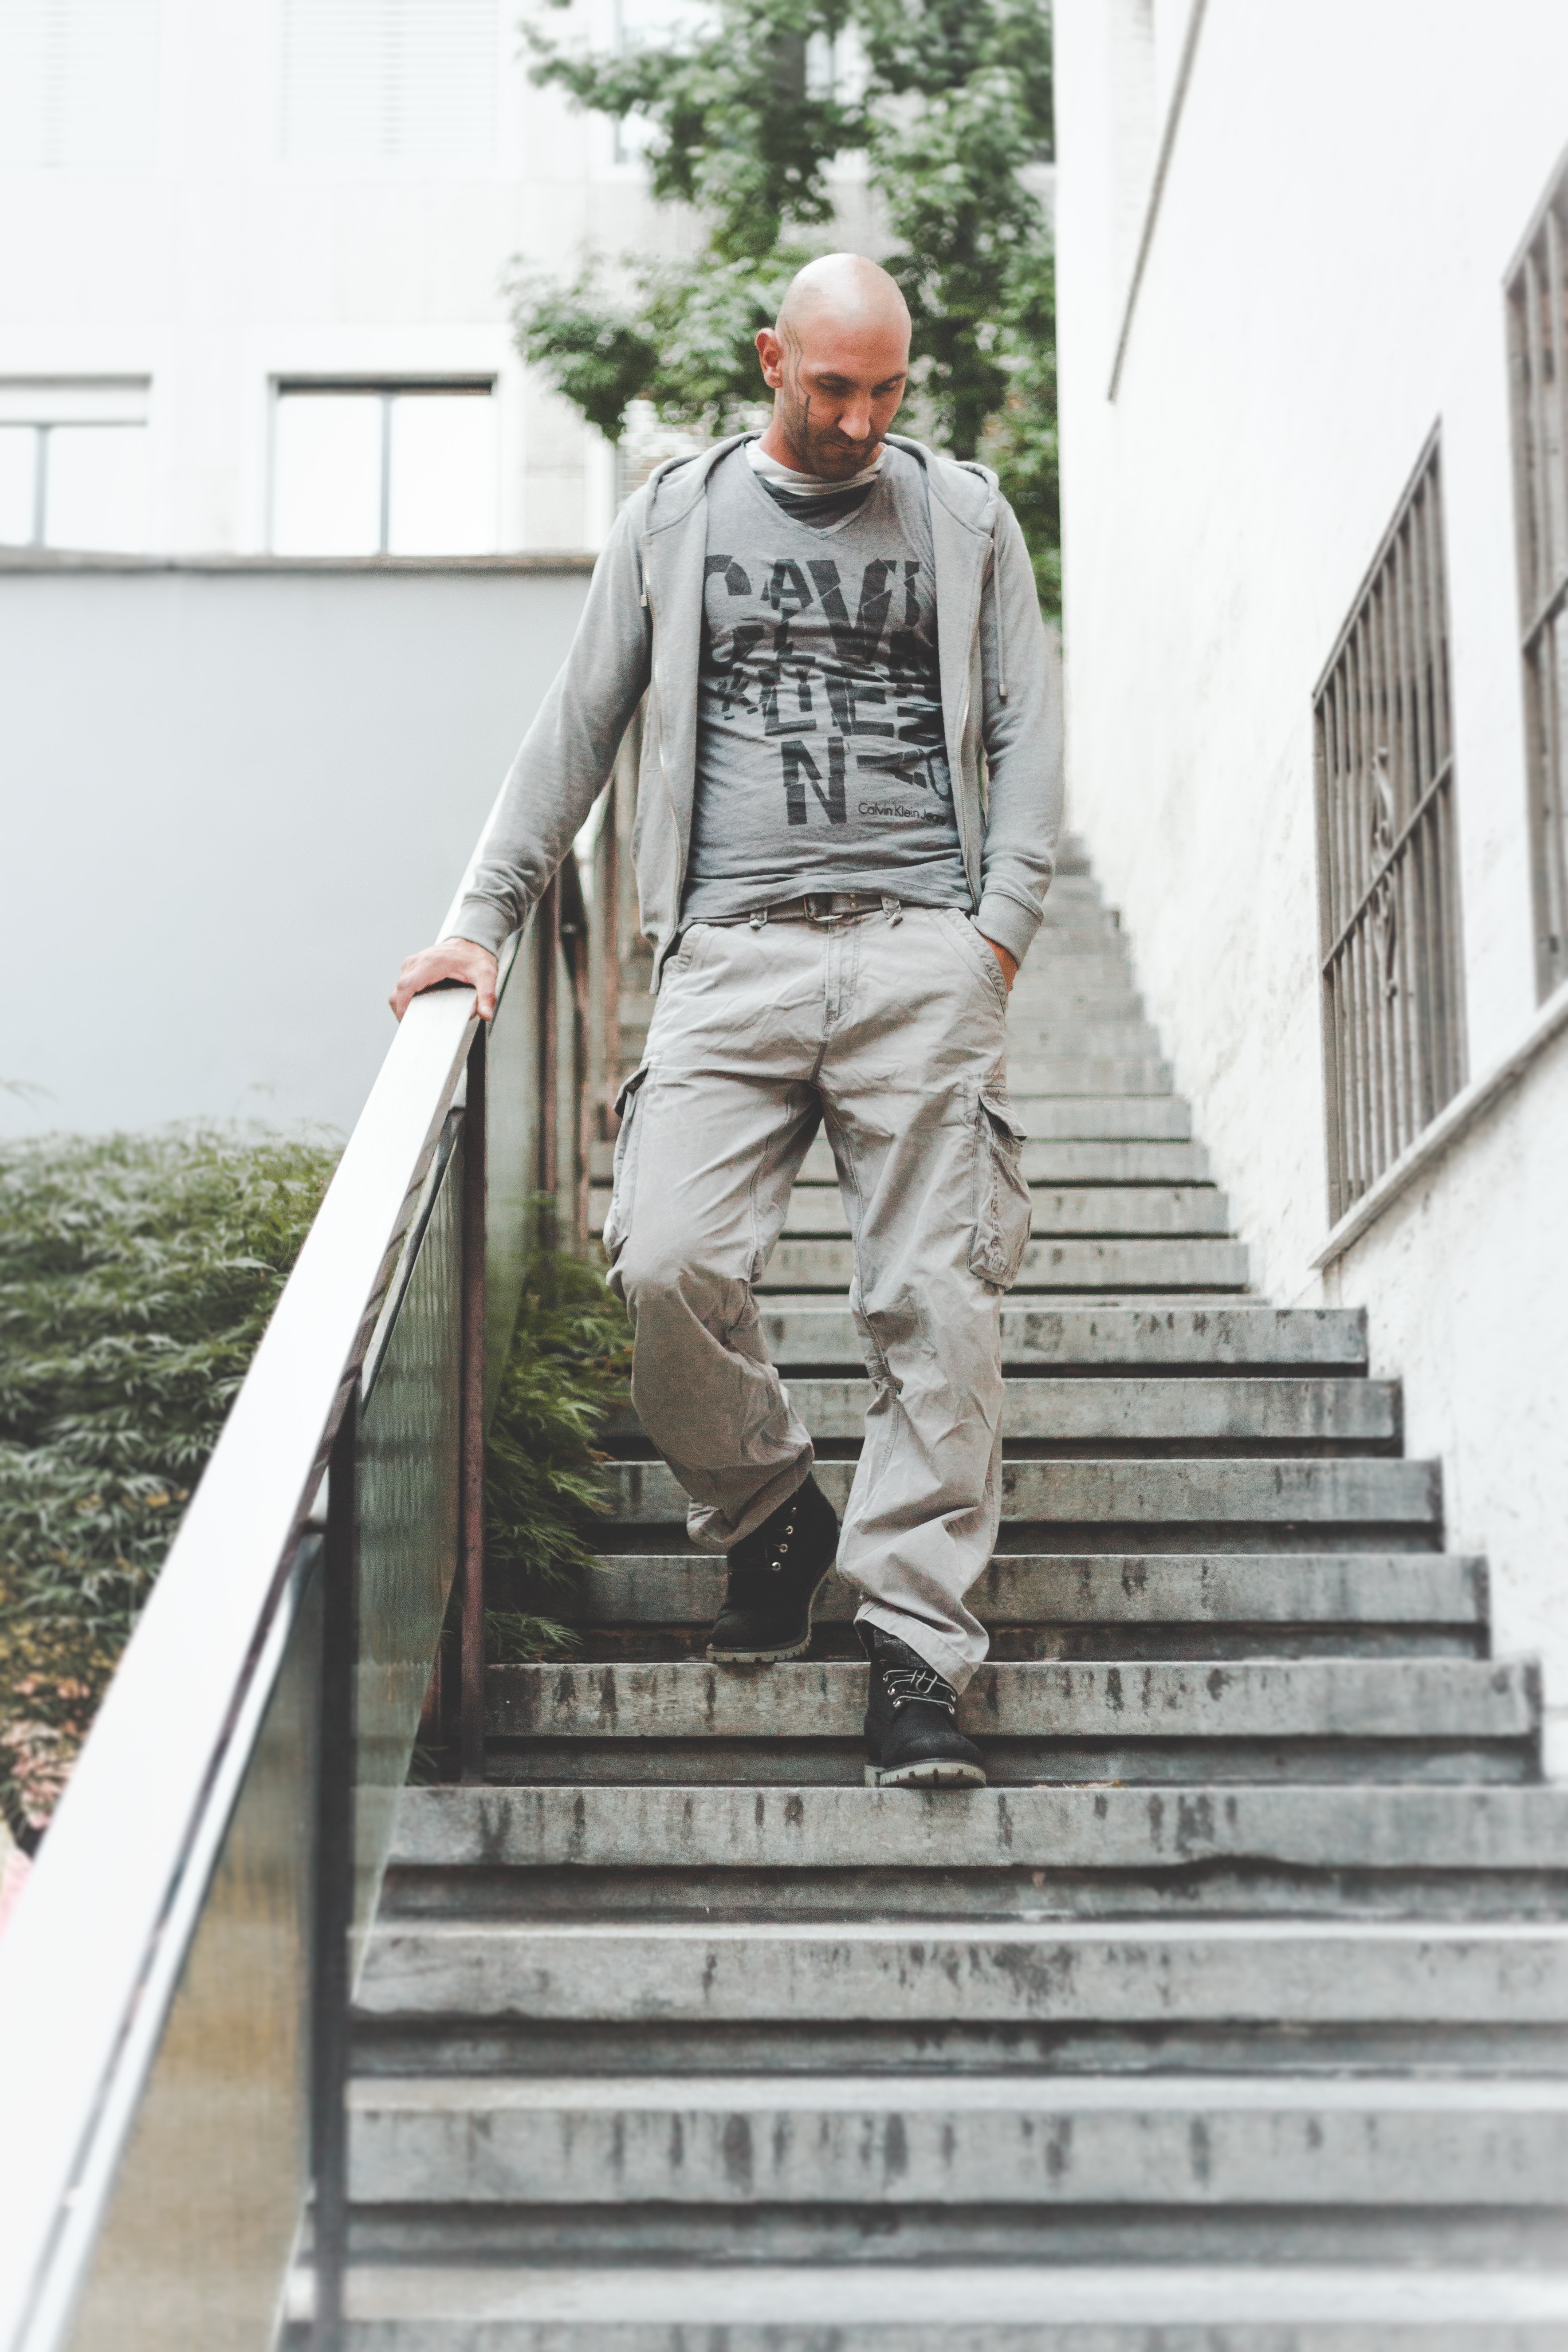
stairs, fashion, outerwear, photography, stock photography, handrail, style